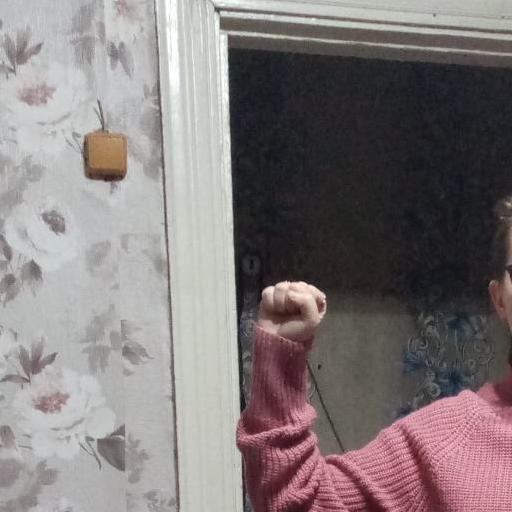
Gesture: fist